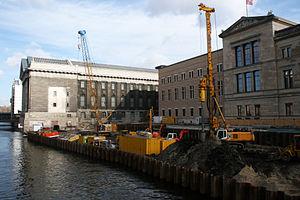
La galerie James Simon deviendra le bâtiment d'entrée de l'île aux musées de Berlin, entre le Neues Museum et le Kupfergraben. Le Neue Packhof, un bâtiment conçu par Karl Friedrich Schinkel avait été construit à cet endroit en 1829-1931. Le nouveau bâtiment, qui portait initialement le titre provisoire Berlin Cube, portera le nom du mécène berlinois Henri James Simon selon une résolution de 2006 et ouvrira ses portes en 2019. La galerie James Simon est appelée à devenir le bâtiment d'entrée central et le centre d'accueil des visiteurs des cinq musées dans le cadre du plan directeur de l'île aux musées adopté en 1999. La promenade archéologique reliera le bâtiment sous terre avec les musées. En plus de l'infrastructure habituelle d'un musée moderne, des salles d'expositions temporaires seront construites.